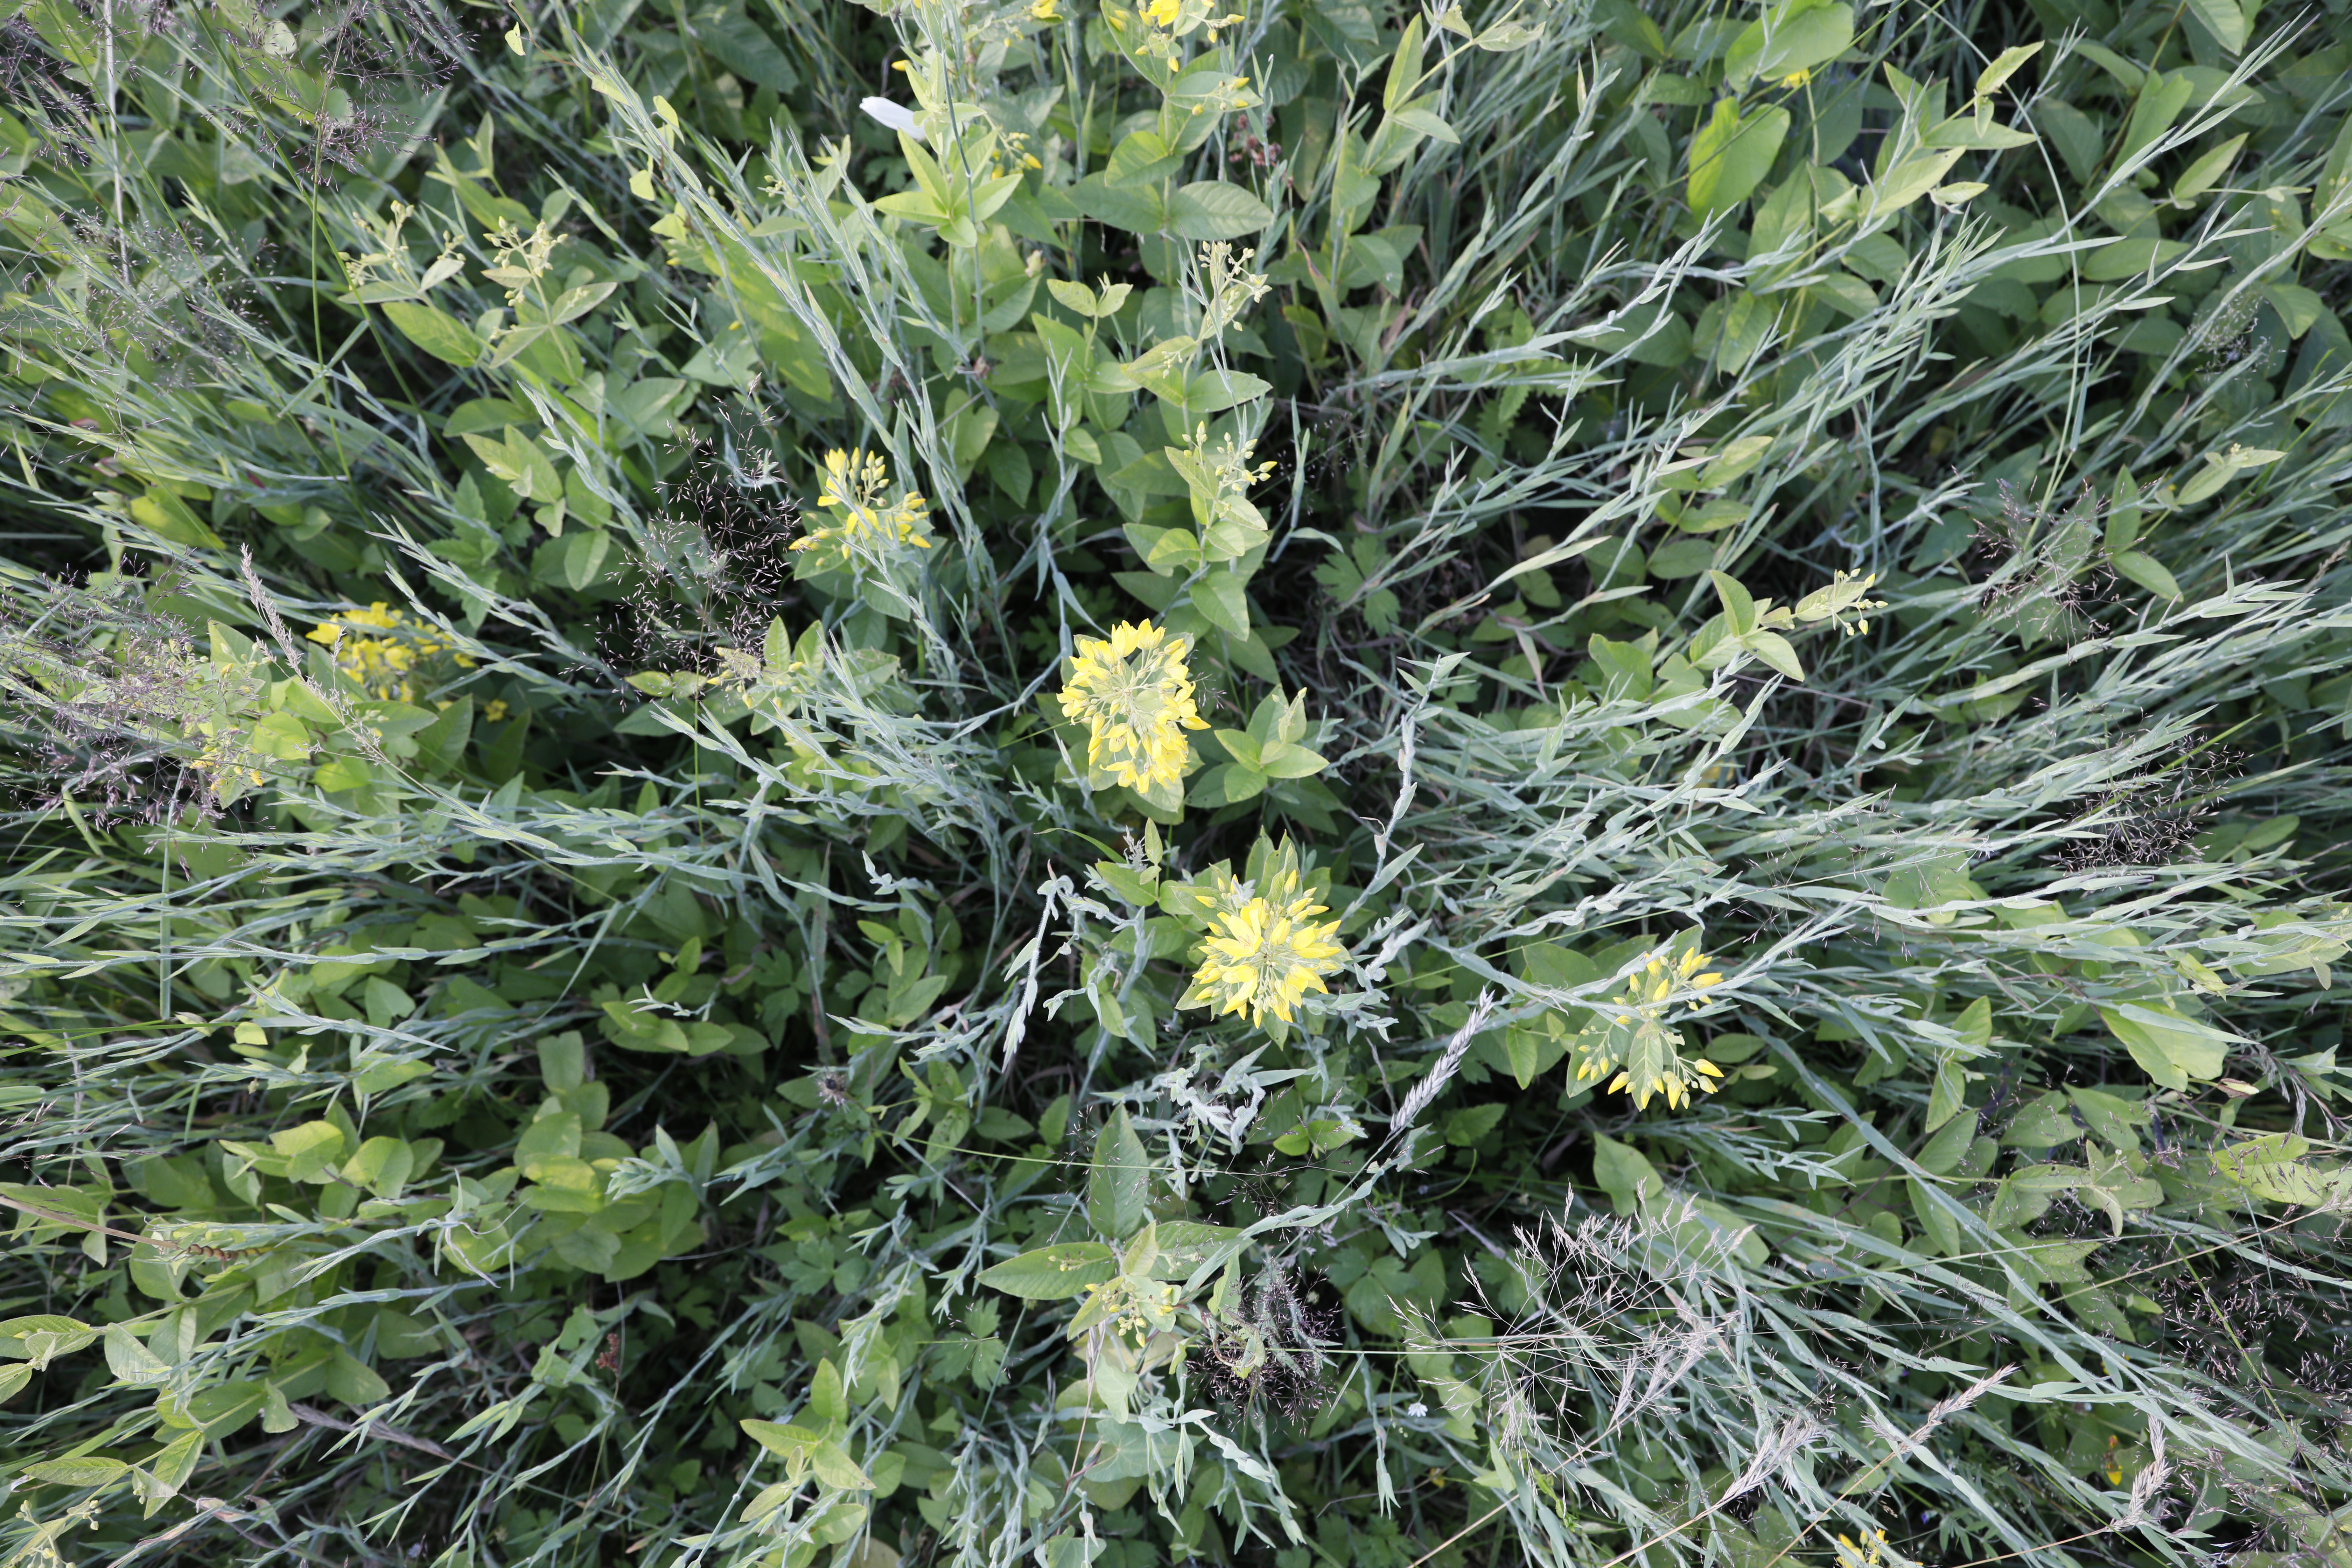
Plant species: Lysimachia vulgaris